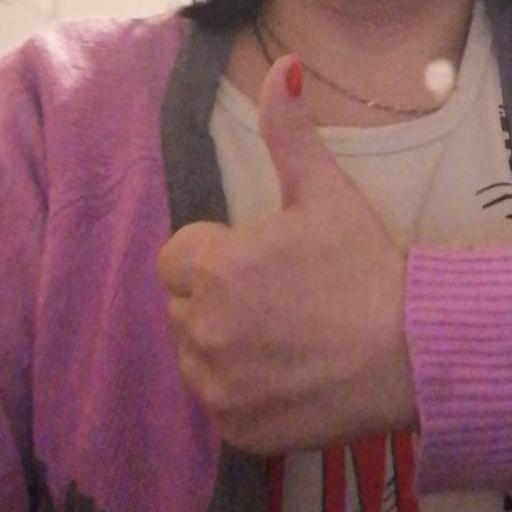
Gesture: like